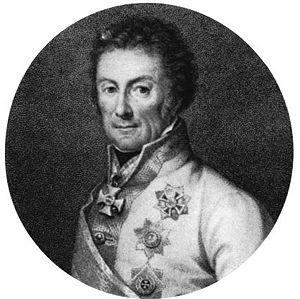
Johann von Klenau, né le 13 avril 1758 à Prague et mort le 6 octobre 1819 à Brünn, aussi appelé Johann Josef Cajetan von Klenau und Janowitz, est un militaire de l'armée des Habsbourg.